Wally Wood

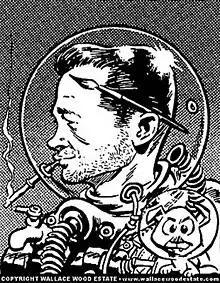
Self-portrait by Wood

Wallace Allan Wood (June 17, 1927 – November 2, 1981) was an American comic book writer, artist and independent publisher, widely known for his work on EC Comics's titles such as "Weird Science", "Weird Fantasy", and "MAD Magazine" from its inception in 1952 until 1964, as well as for "T.H.U.N.D.E.R. Agents", and work for Warren Publishing's "Creepy". He drew a few early issues of Marvel's "Daredevil" and established the title character's distinctive red costume. Wood created and owned the long-running characters "Sally Forth" and "Cannon".